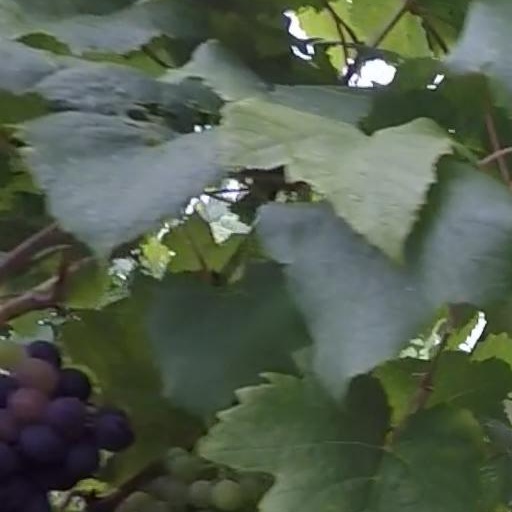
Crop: grape